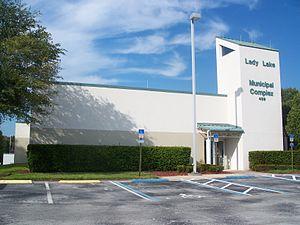
La ville de Lady Lake est une ville située dans le comté de Lake en Floride. Lors du recensement de 2000, sa population s'élevait à 11 828 habitants. En 2005, sa population est estimée à 13 244 habitants.